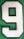
Number: 9